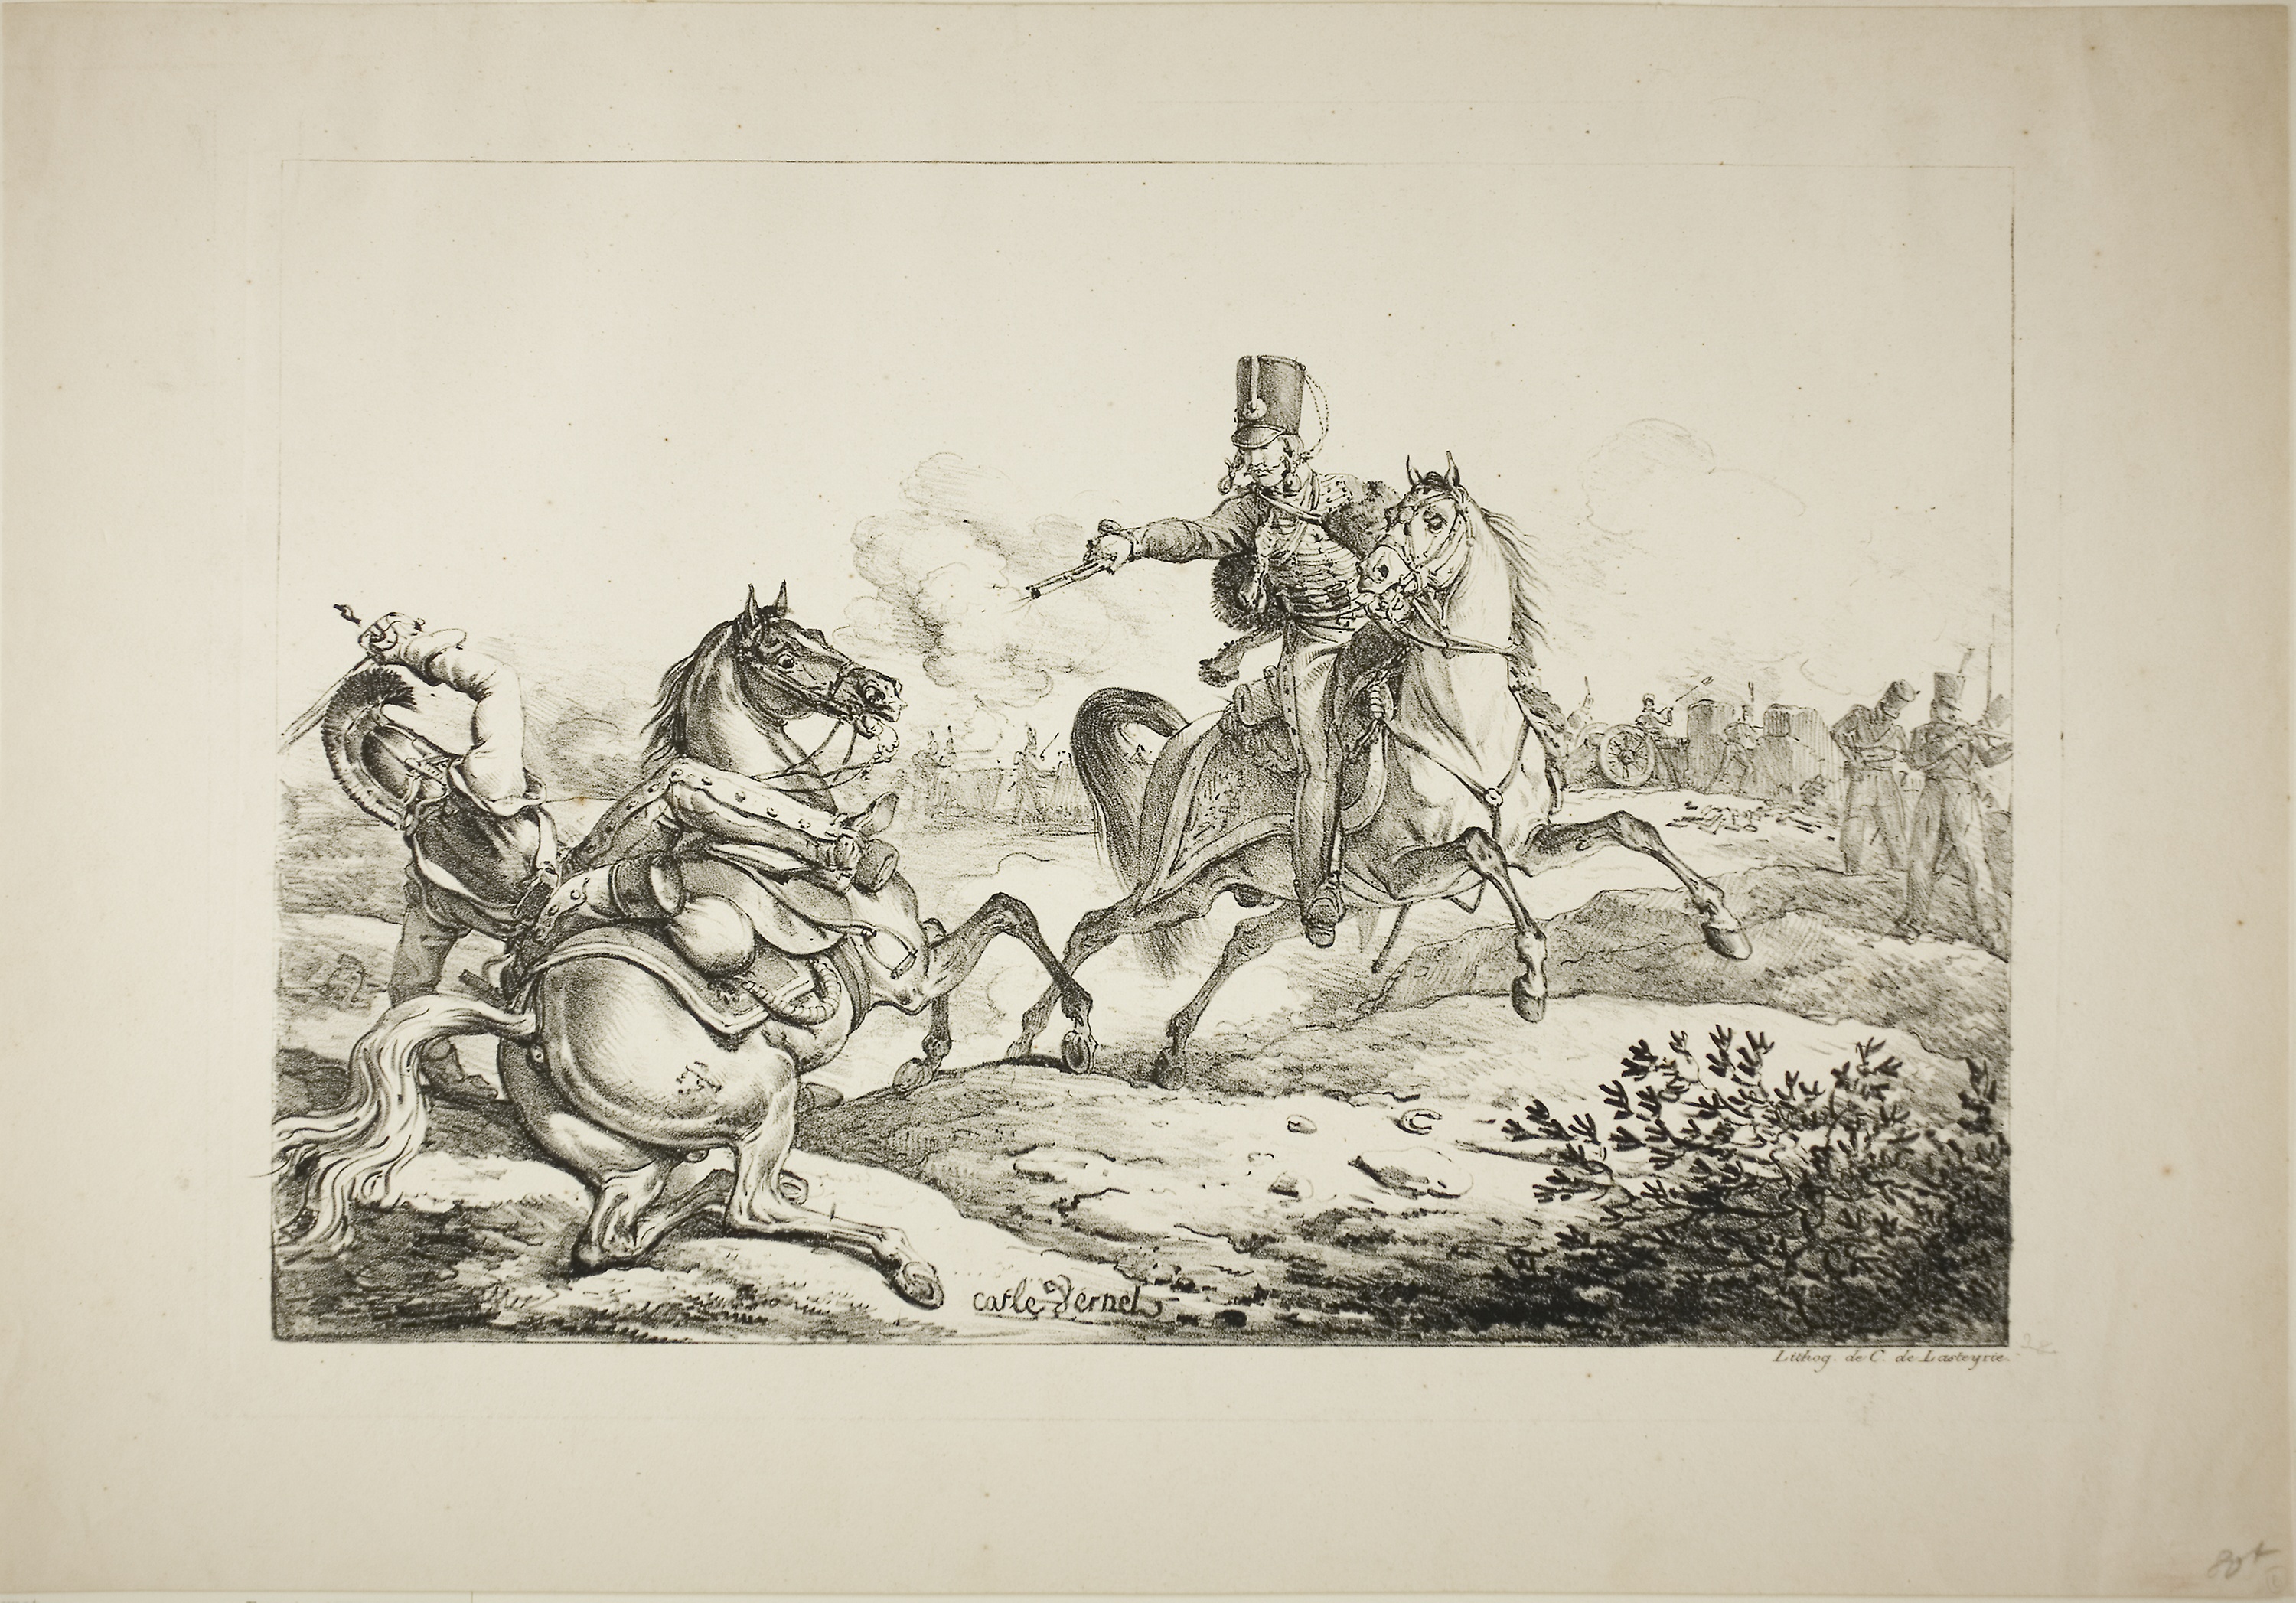
art, drawing, painting, artwork, figure drawing, visual arts, modern art, black and white, illustration, history